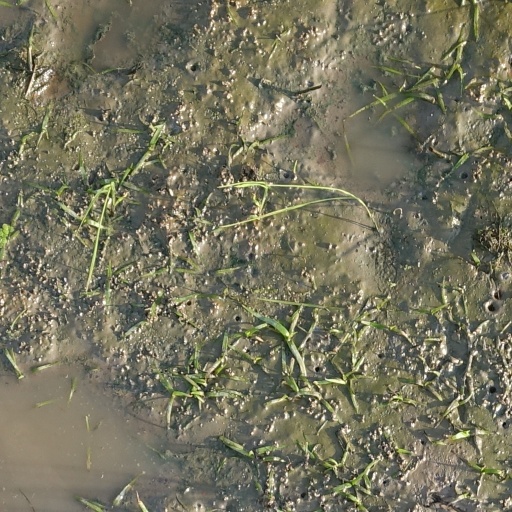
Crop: rice